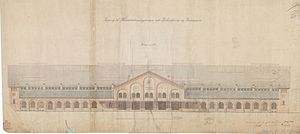
Københavns Hovedbanegård / Historie / Københavns anden banegård
Hovedfacaden anno 1863